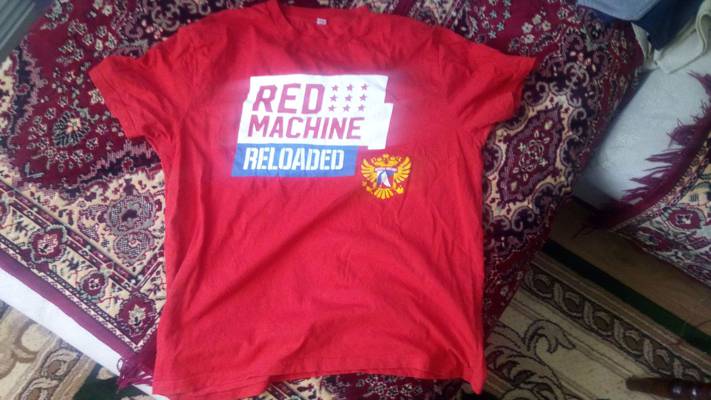
Waste category: clothes